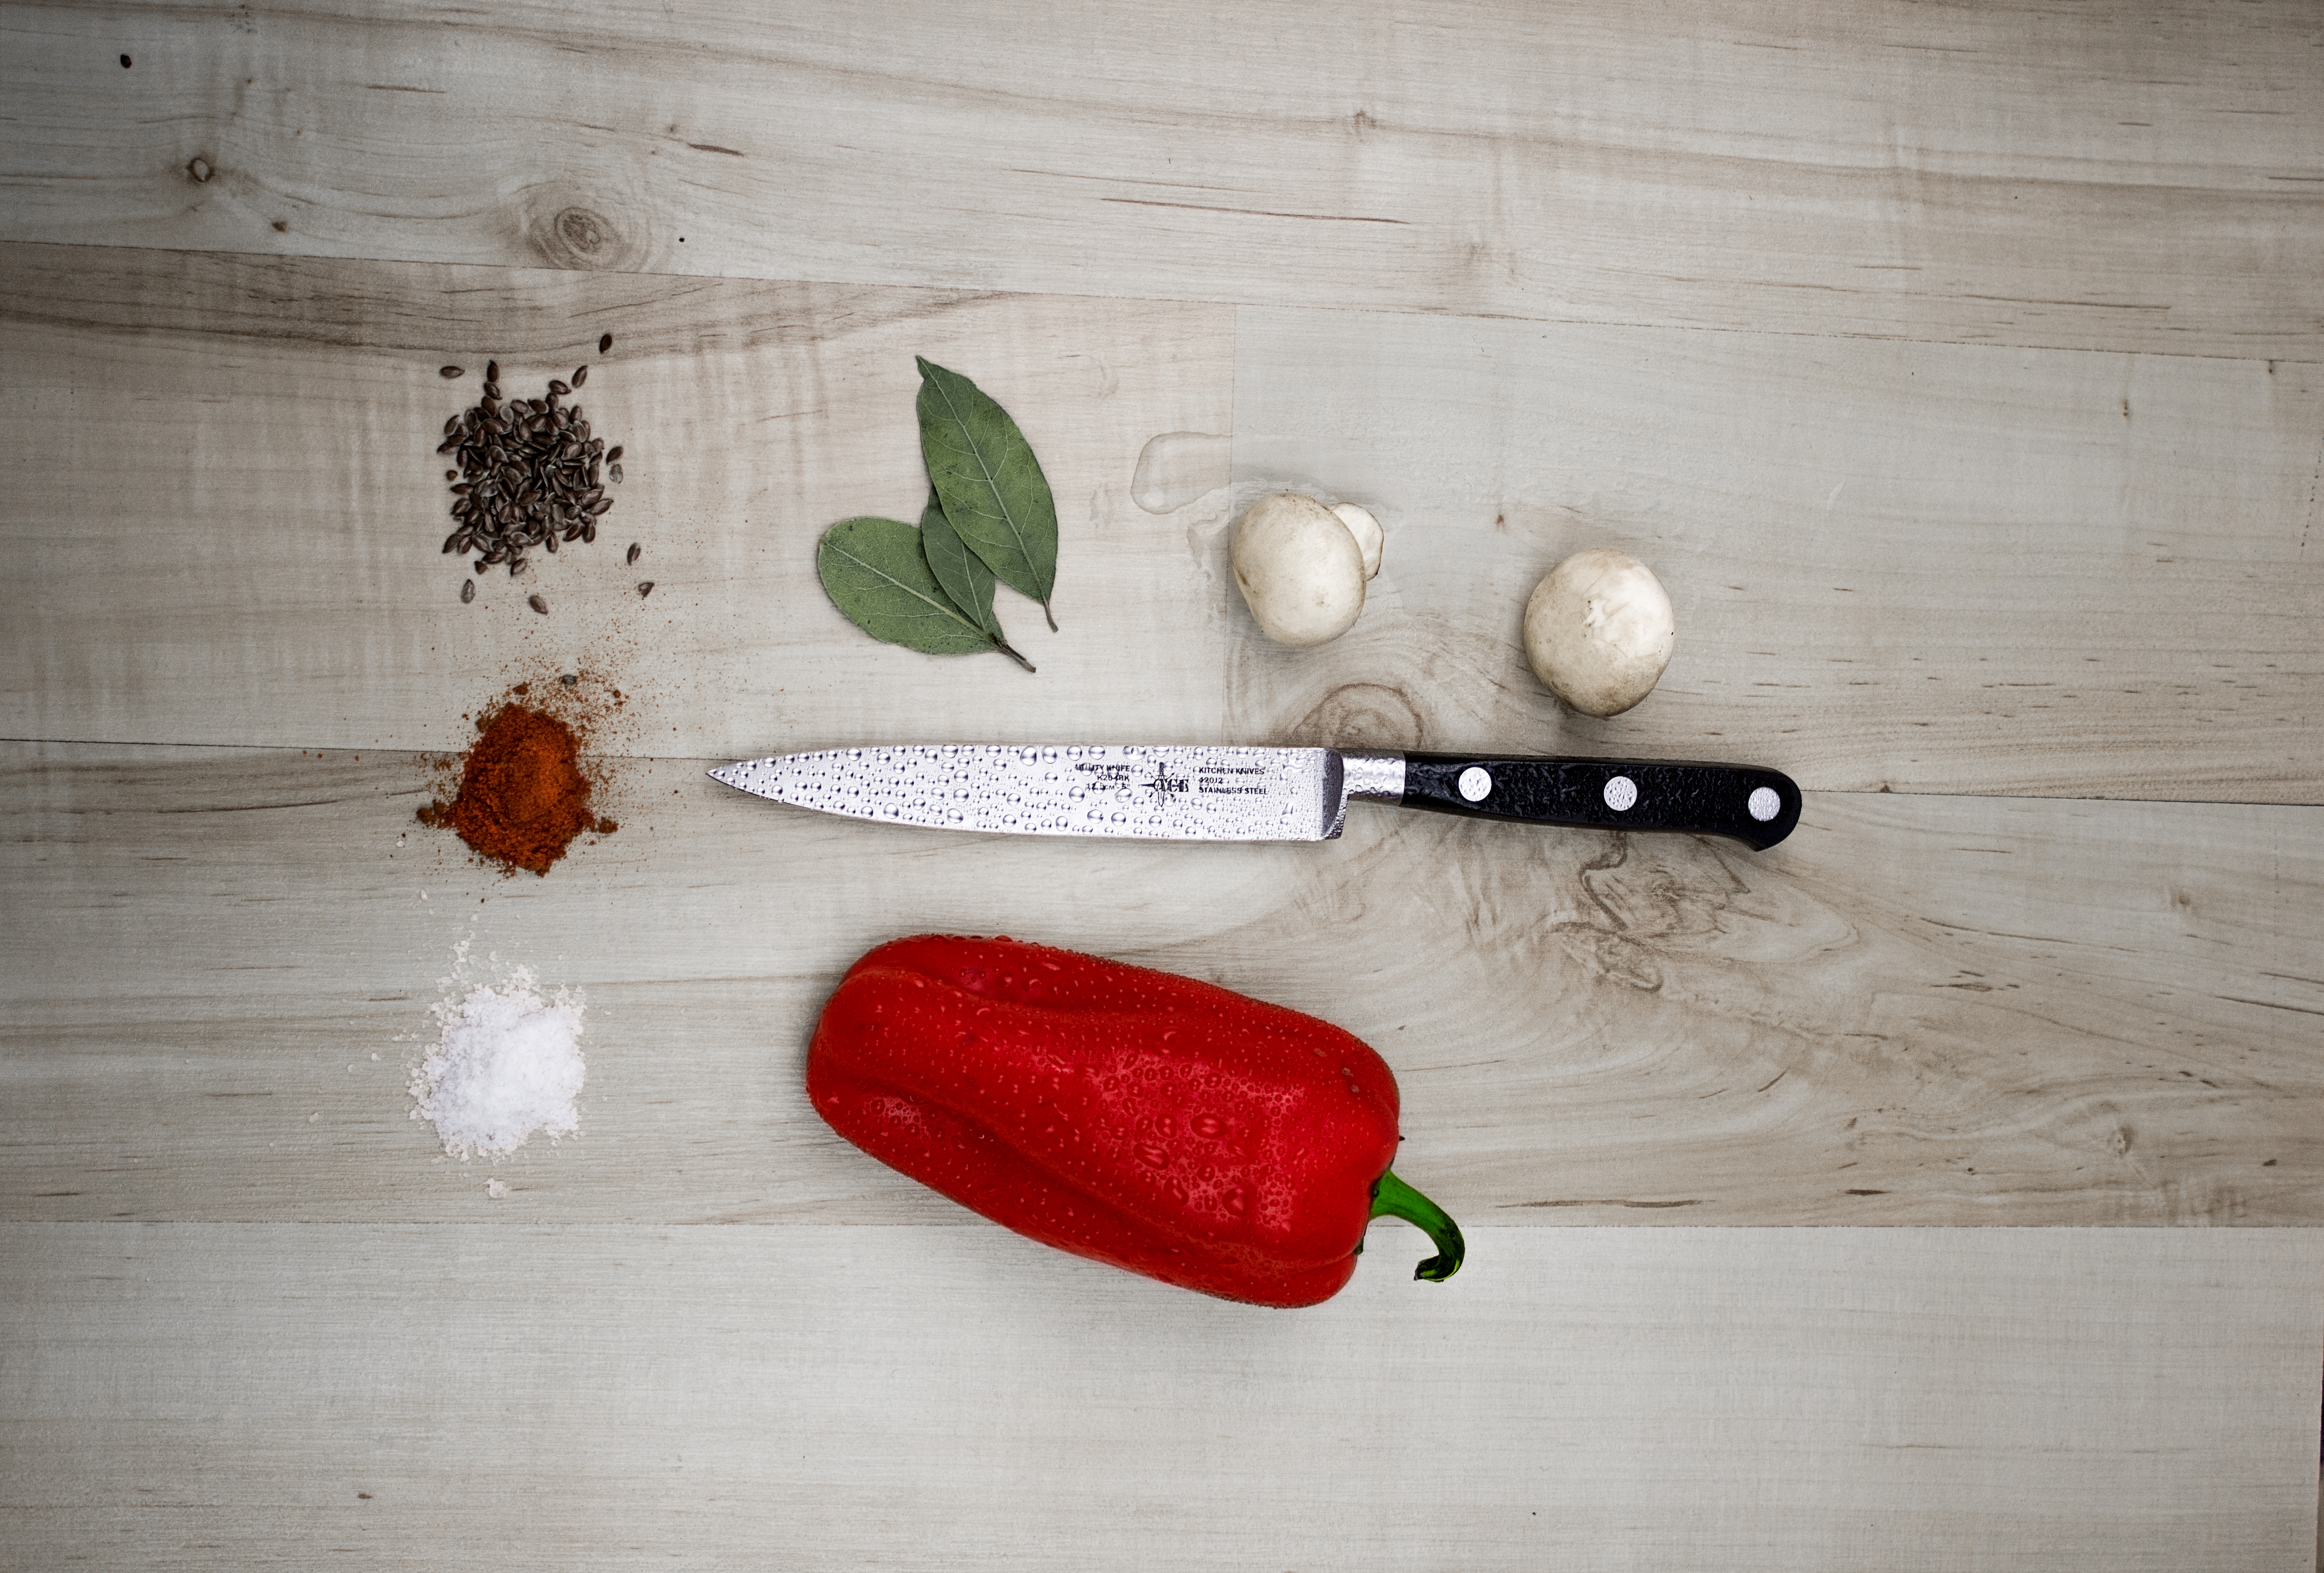
board, wood, white, leaf, flower, food, green, red, cooking, garlic, produce, still life, material, knife, painting, freshness, nutrition, vegetables, spices, wooden, bell pepper, ingredients, still life photography, high angle shot